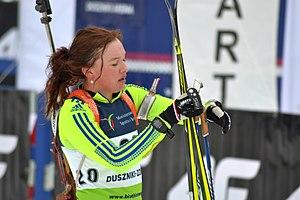
Linn Persson, née le 27 juin 1994 à Torsby, est une biathlète suédoise.